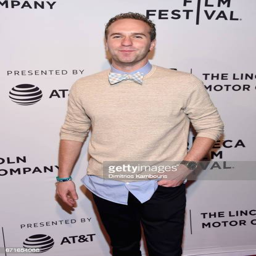
person attends the premiere during festival